Aneta Todorczuk-Perchuć

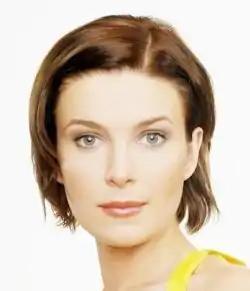

Aneta Todorczuk - Perchuć (born 9 December 1978, in Białystok) is a Polish actress and vocalist. She is affiliated with the Warsaw musical theatre, Studio Buffo.